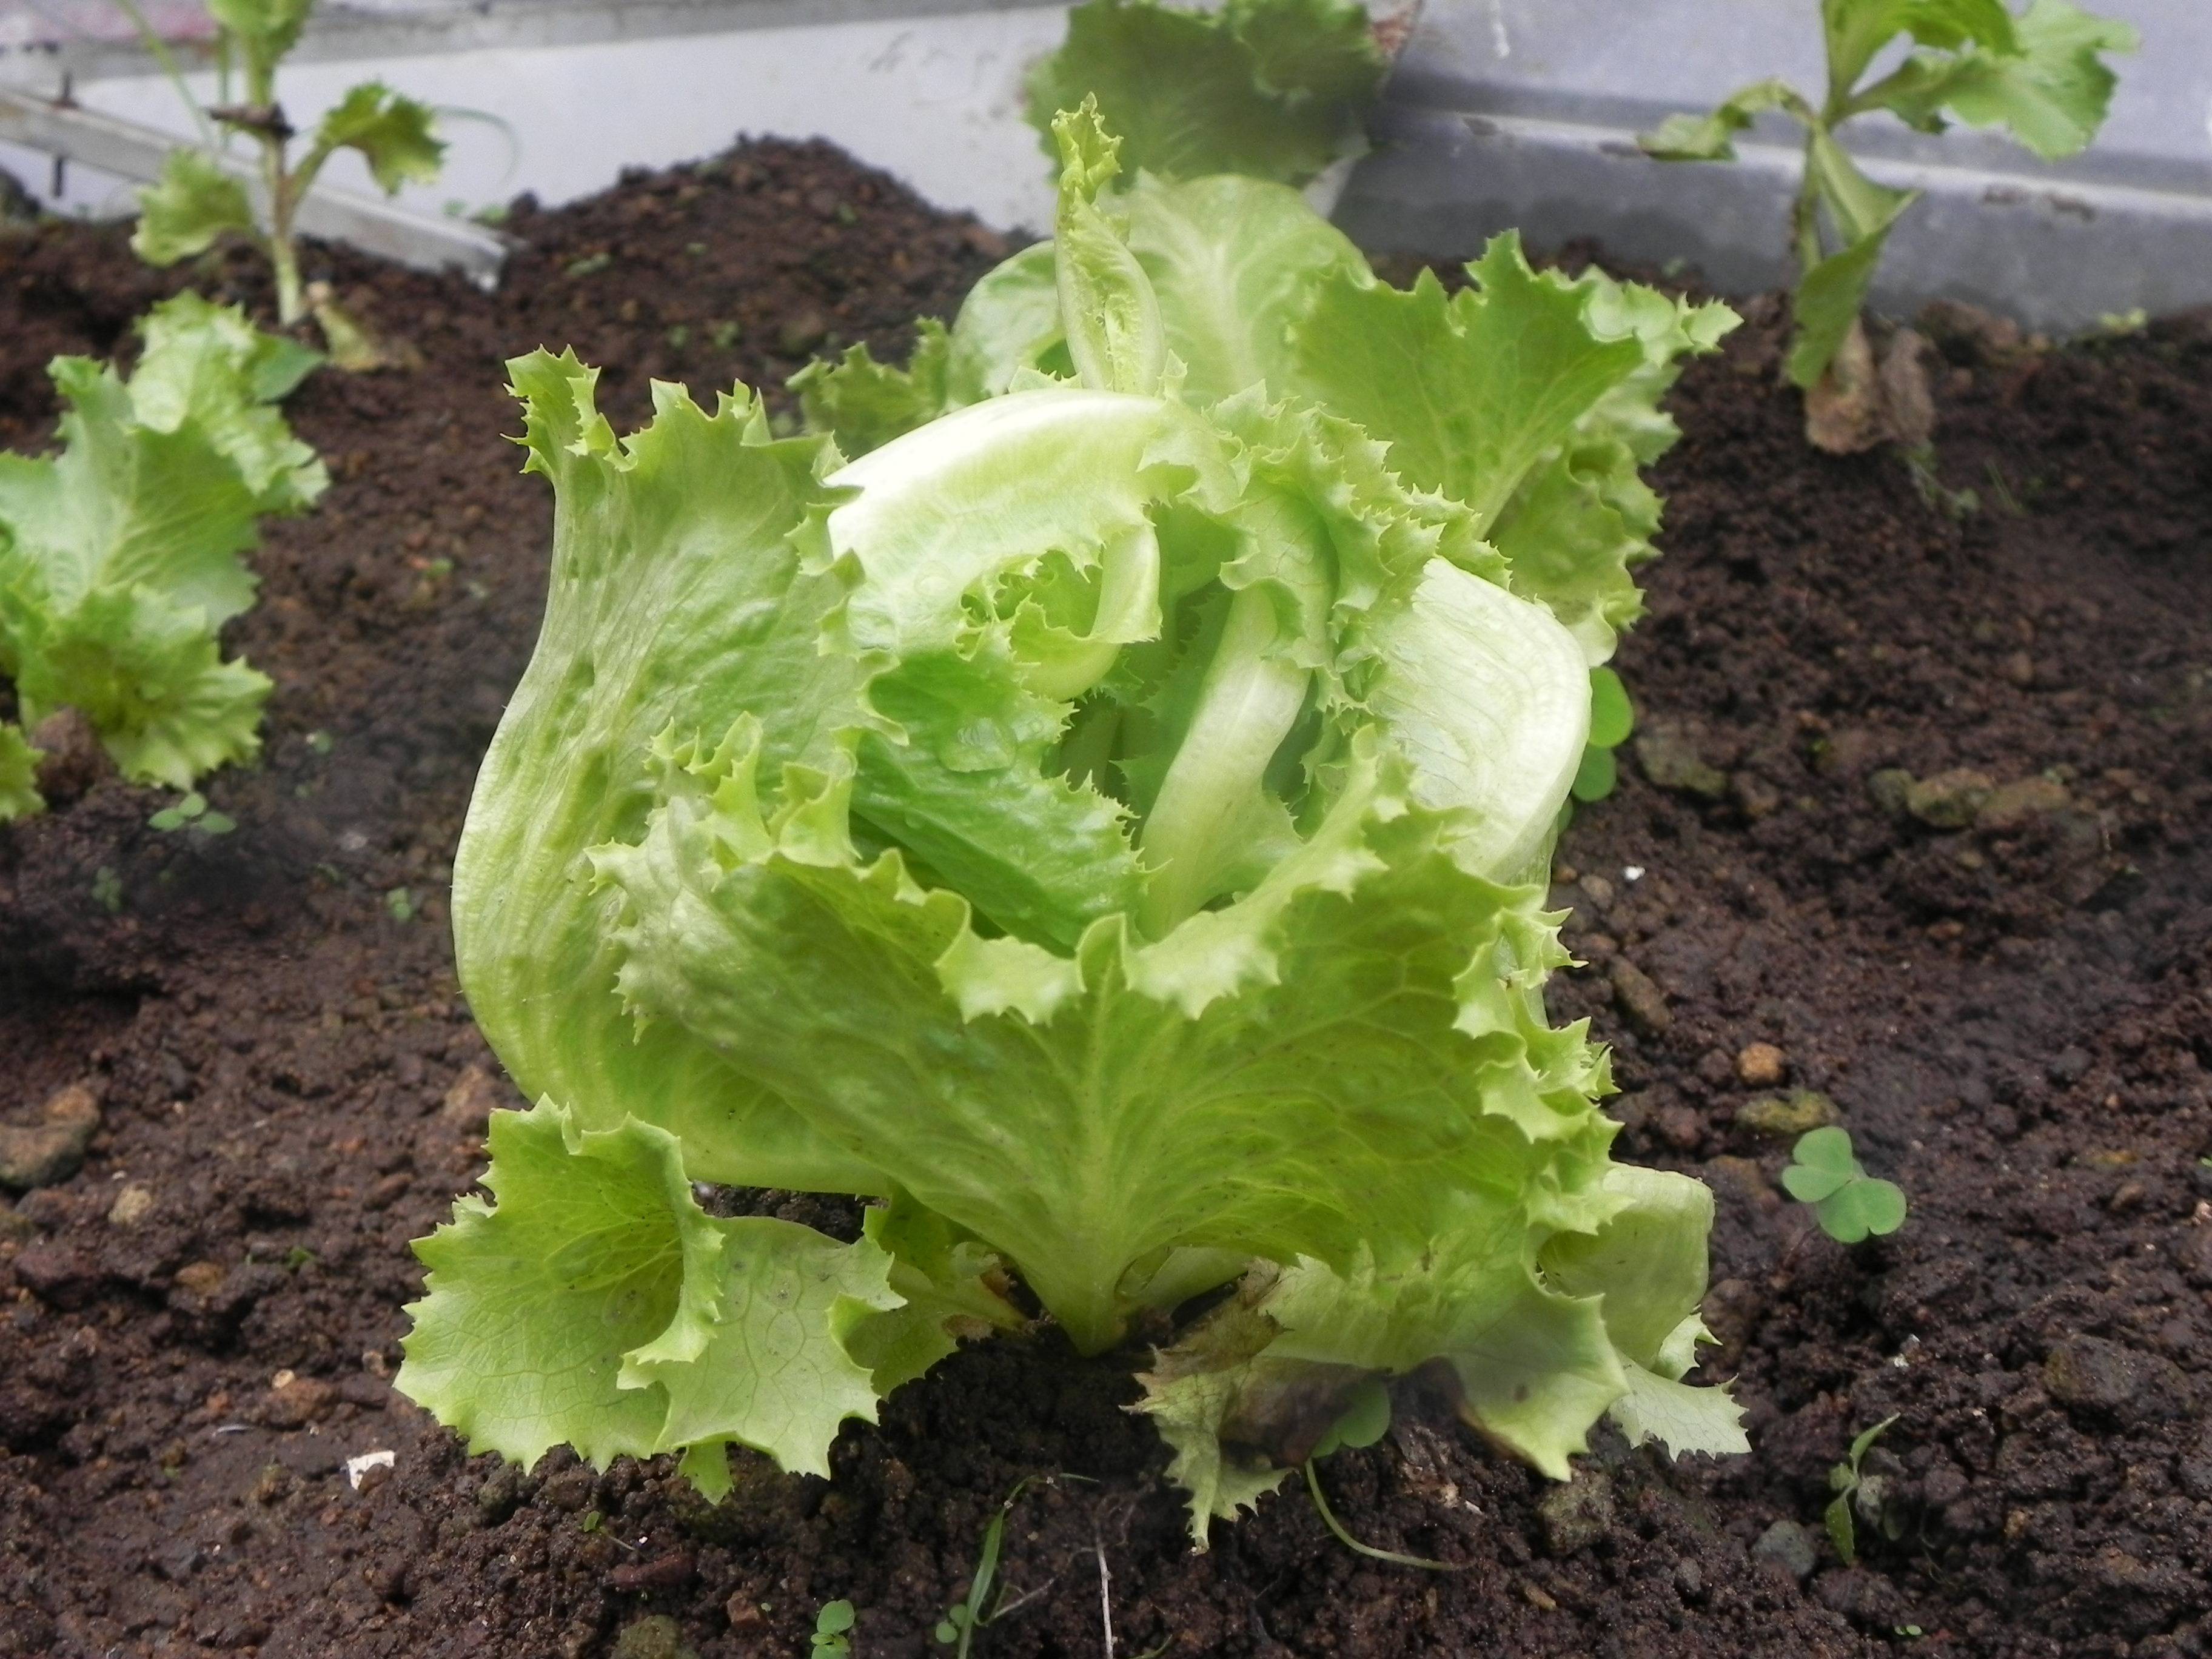
plant, food, salad, produce, vegetable, soil, lettuce, earth, brassica, annual plant, brassica rapa, leaf vegetable, rapini